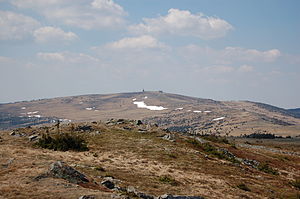
Wechsel (bjerg)
Hochwechsel set fra Niederwechsel
Wechsel er et bjergområde i Alperne på grænsen mellem de østrigske delstater Steiermark og Niederösterreich. De er Østalpernes østligste bjergkæde.